Places of worship in Bengaluru

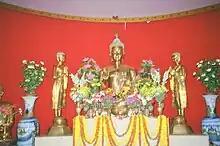
Buddha idols inside the Vihar

Guru Nanak, the Sikh guru, was the first Sikh to visit Bengaluru. On his way back from Sri Lanka he halted at Bangalore. Kempegowda met him and sought his blessings. Gurunanak not only blessed Kempegowda but also told him to develop the place.